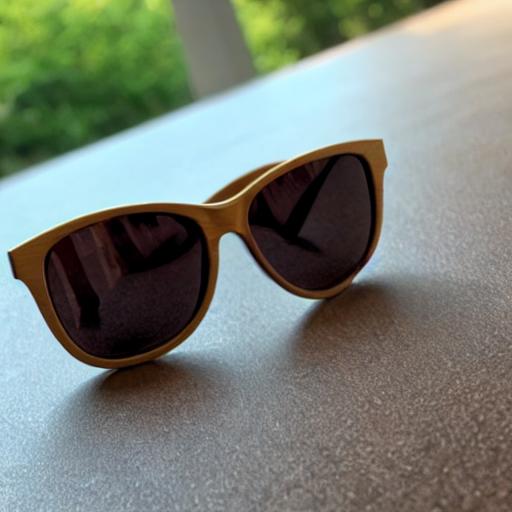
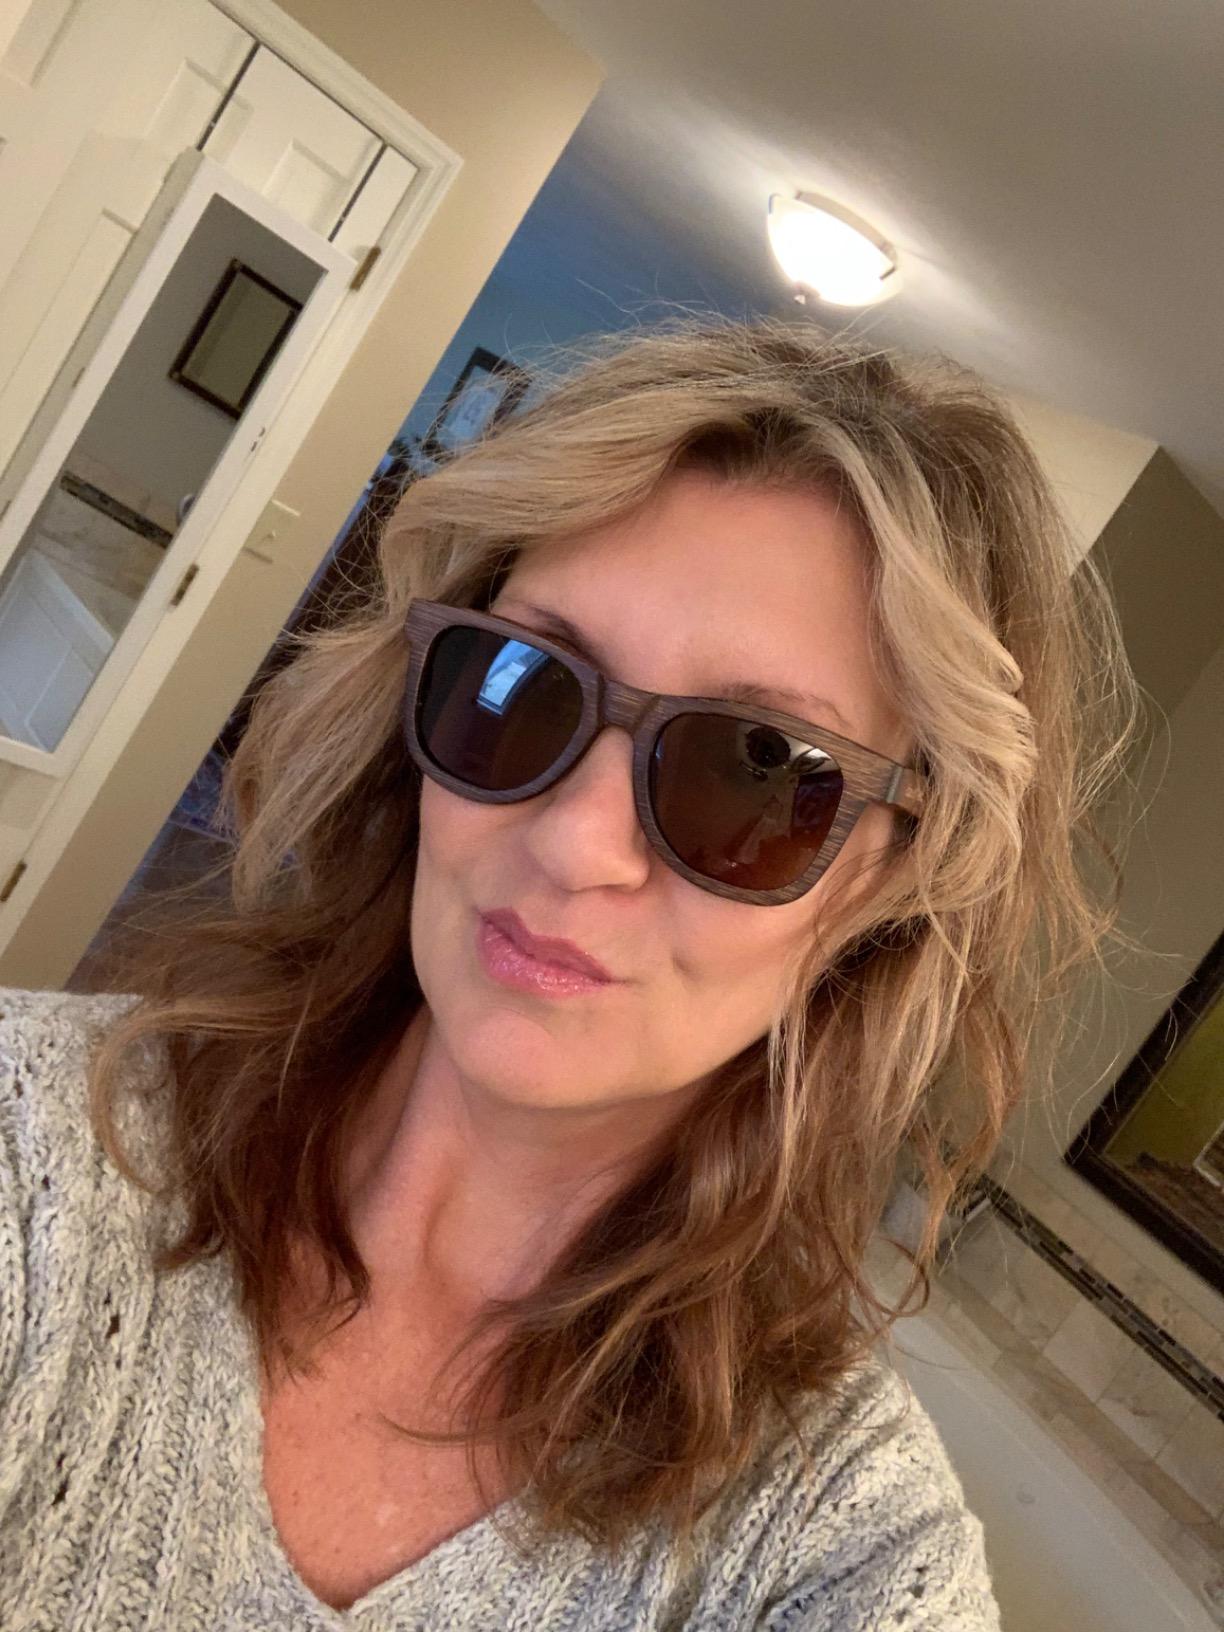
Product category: accessories_sunglasses
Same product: no